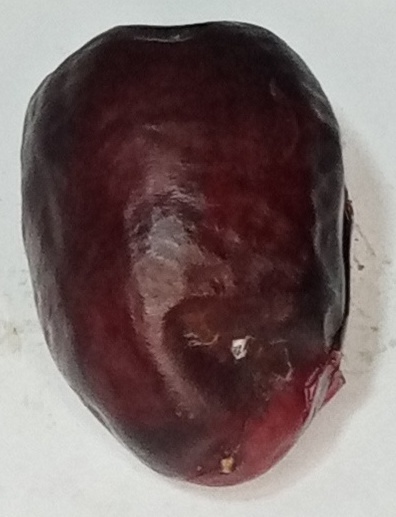
Variety: kupro
Size: large
Grade: grade-3